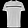
Label: T - shirt / top